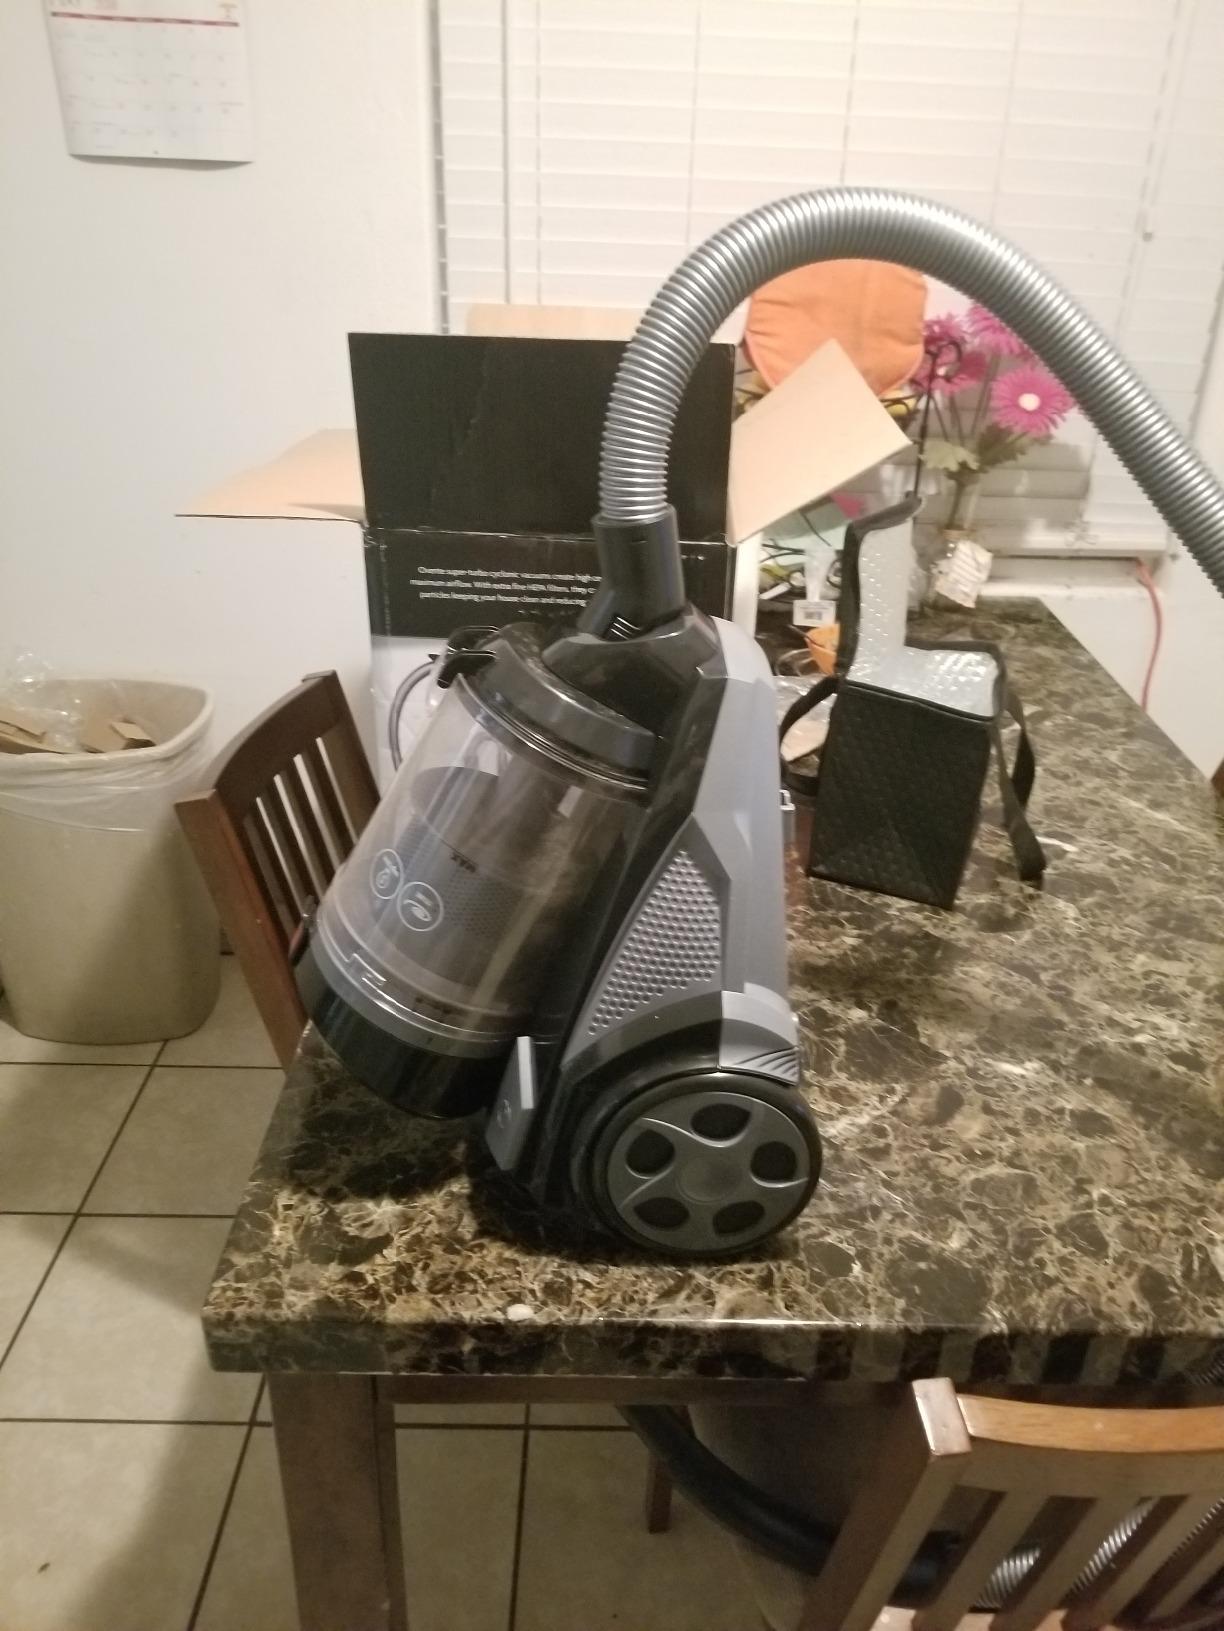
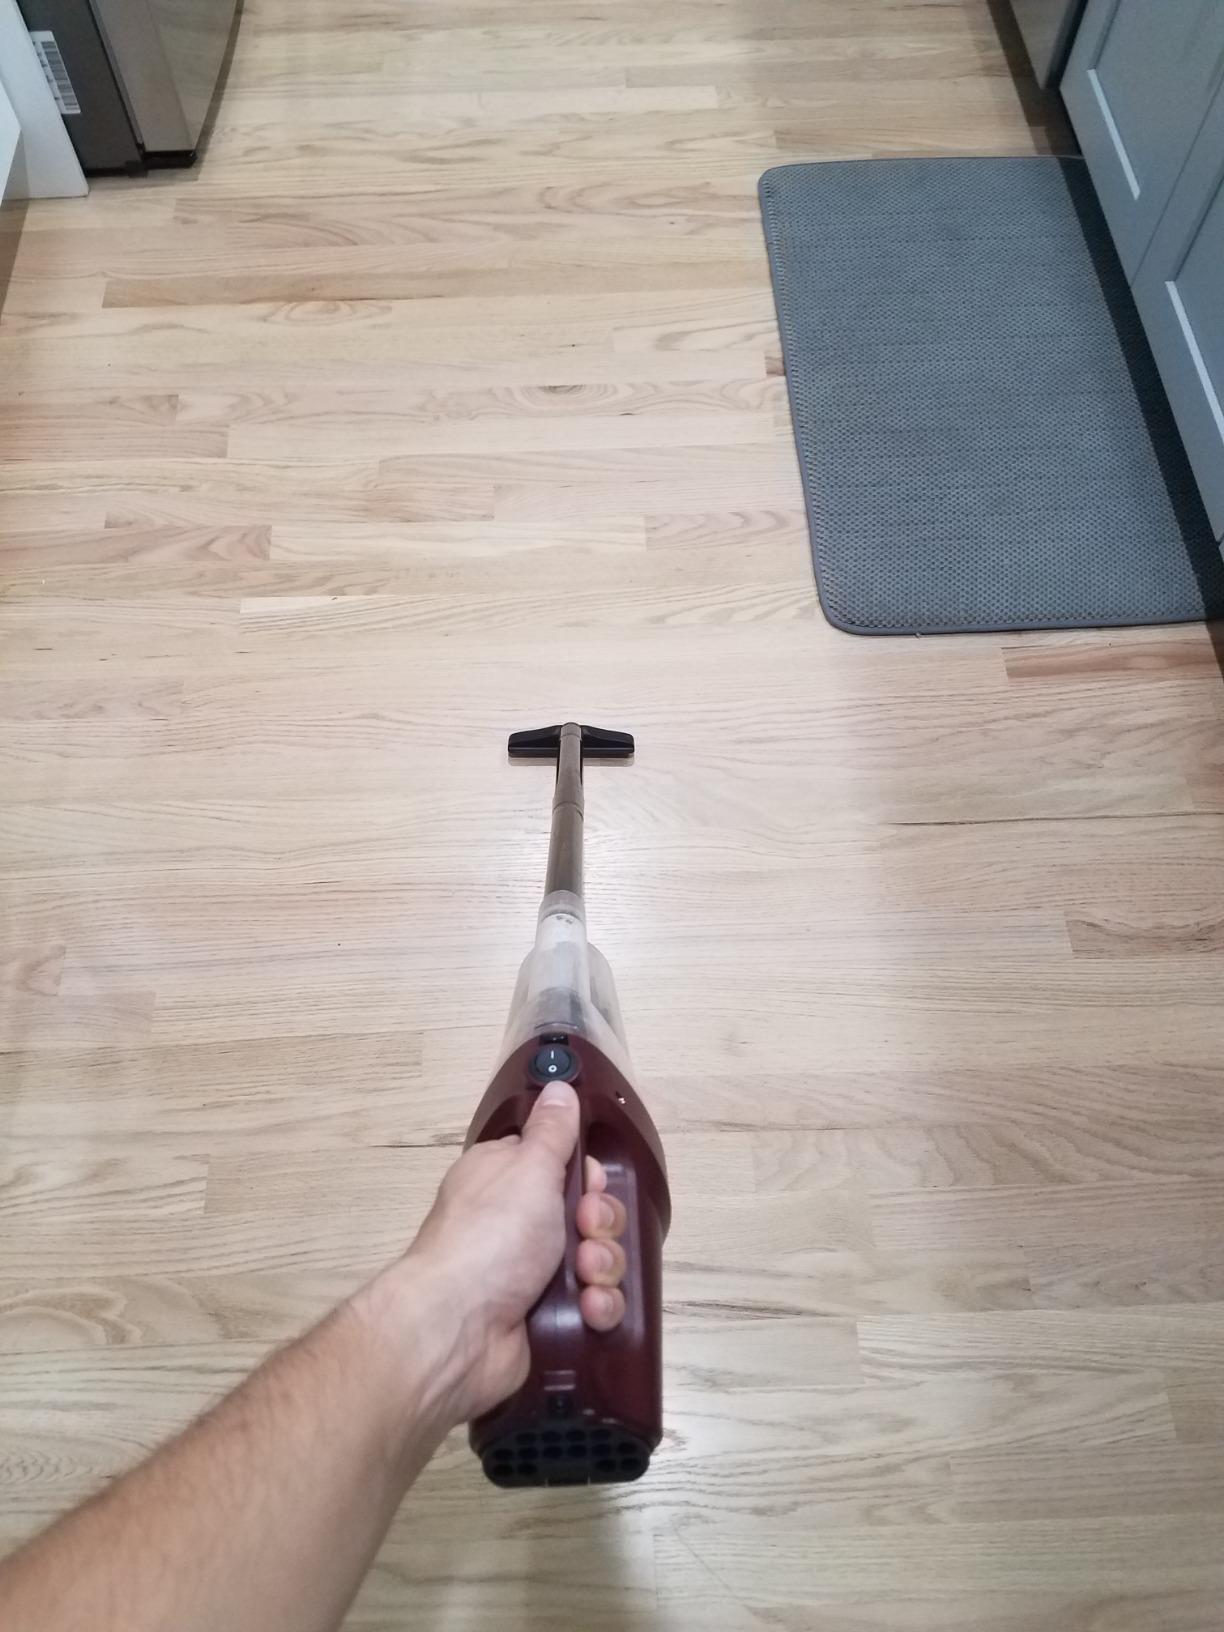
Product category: items_vacuum
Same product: no